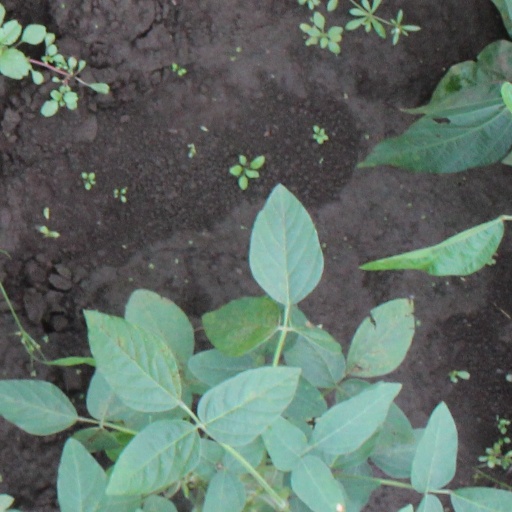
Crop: soybean